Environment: real
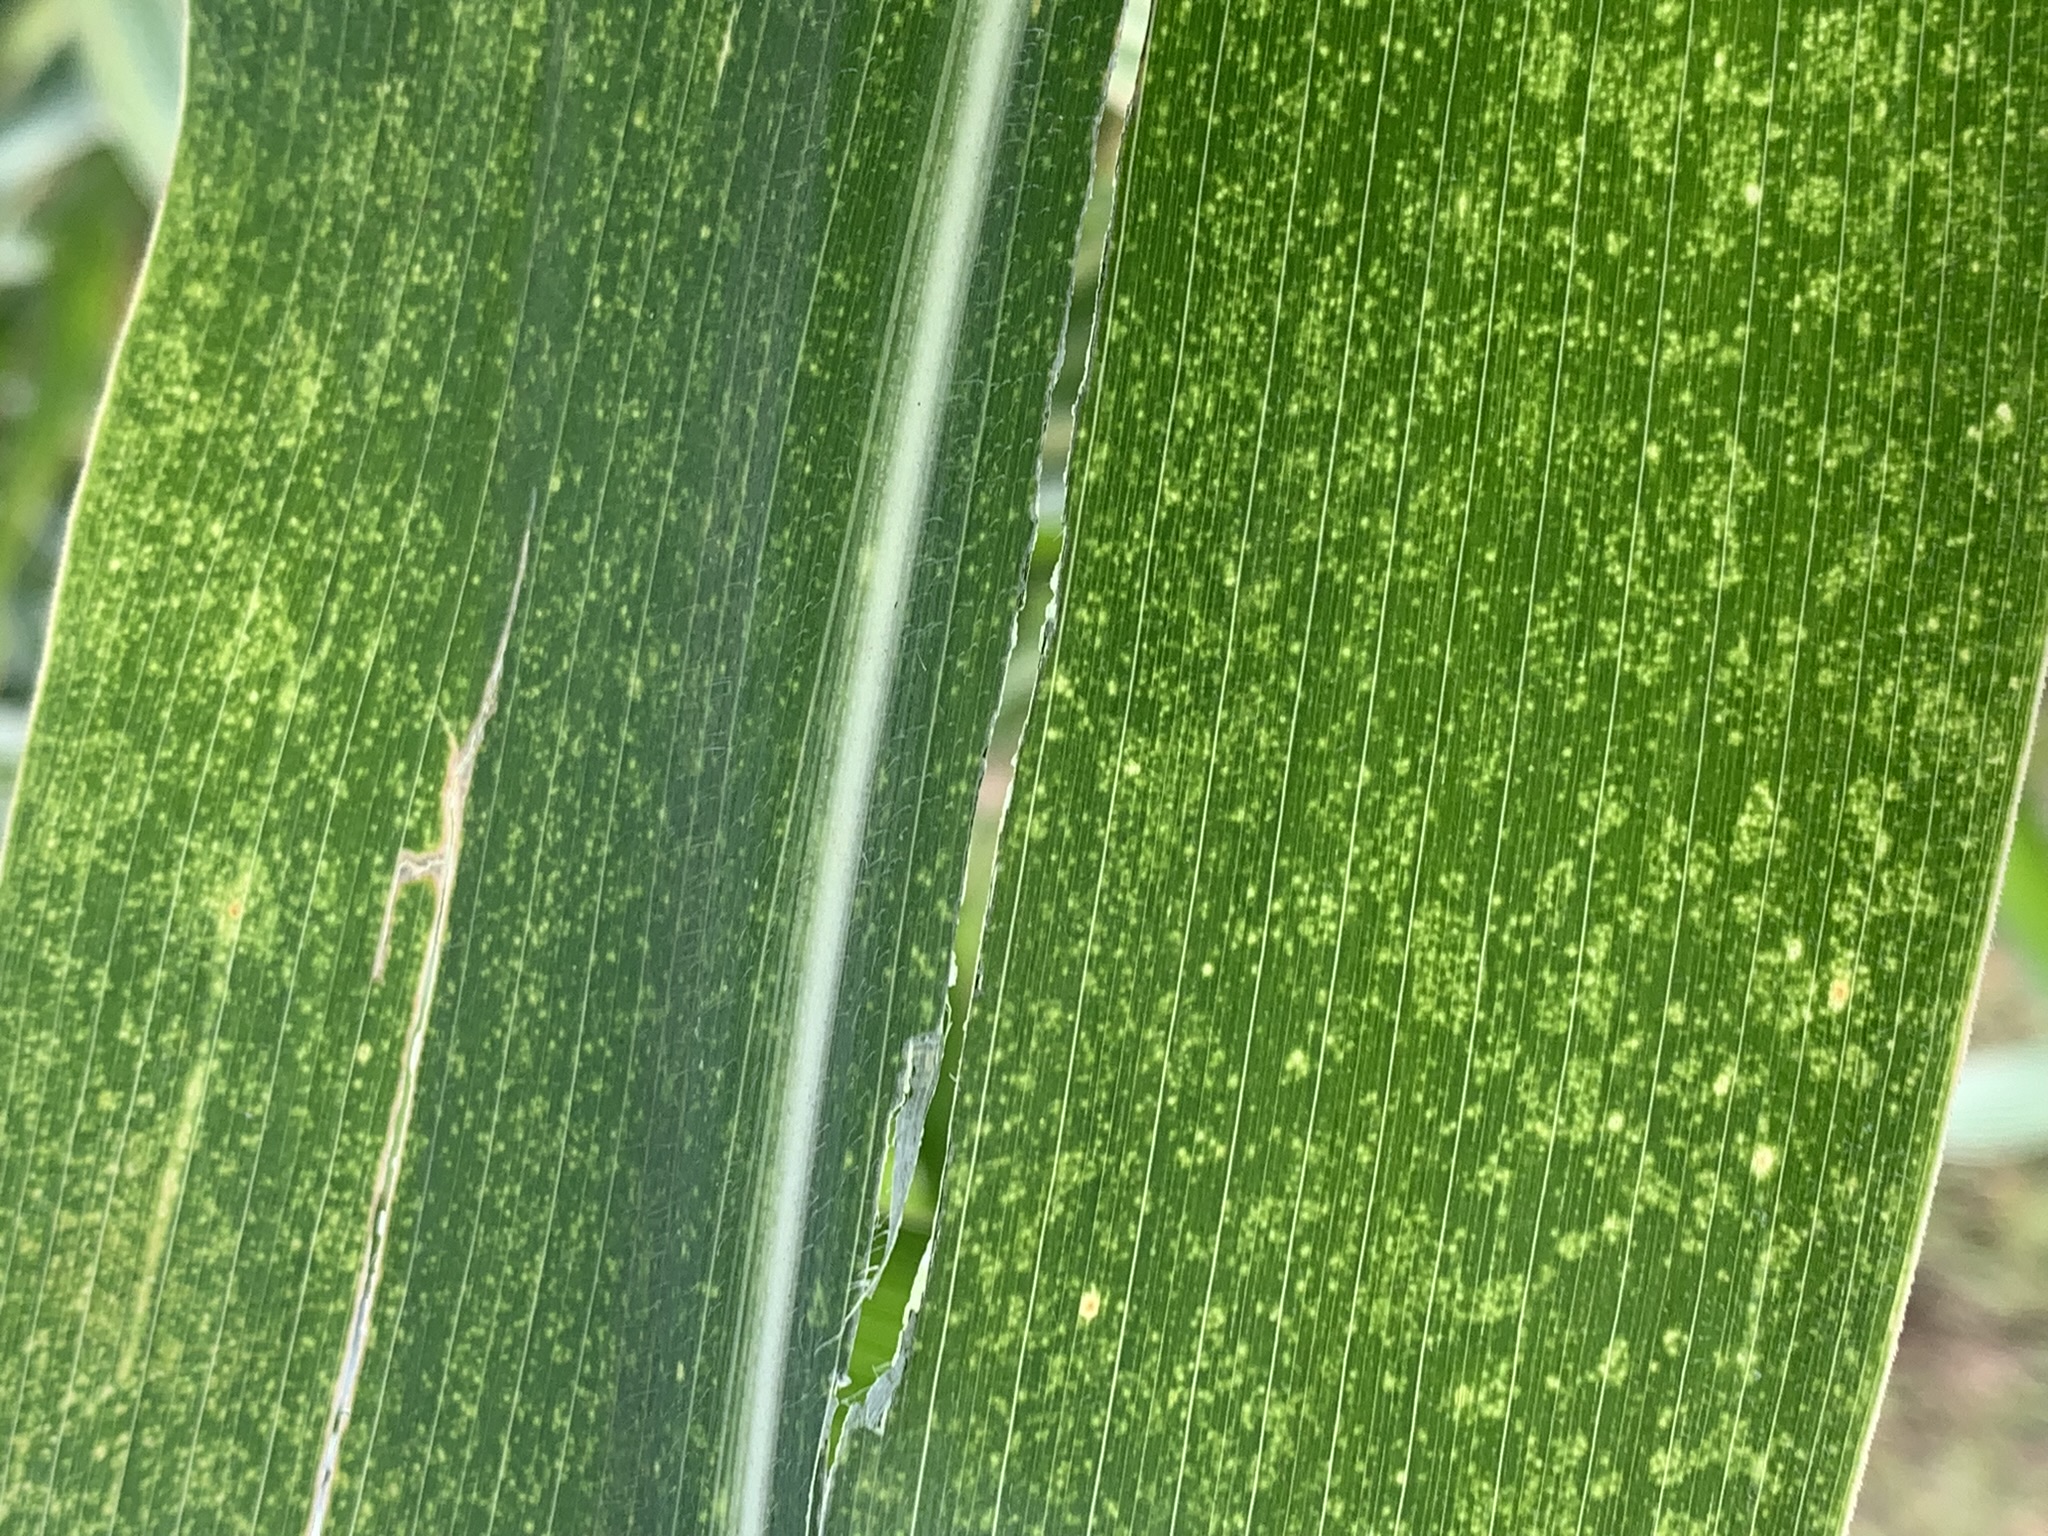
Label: lethal_necrosis